Chinle Formation

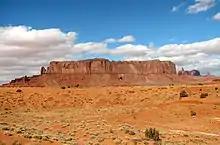
The Shinarump Conglomerate (top, horizontal layers) as an erosion-resistant cap rock in Monument Valley

As in the Colorado Plateau, the lowest major unit in north-central New Mexico is a sandstone-rich member. This layer, the Agua Zarca Sandstone, is often synonymized with the Shinarump Conglomerate, though it may be derived from a different erosional source. It is often preceded by a very thin layer of silty mottled strata. This mottled strata is sometimes termed the Zuni Mountains Formation, though the application of this term beyond the Zuni Mountains is questionable. In the Chama Basin at least, the mottled strata is derived from the eroded and pedogenically modified surface of the Moenkopi Formation.